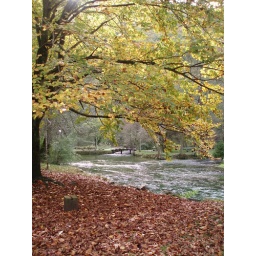
A tree by the water